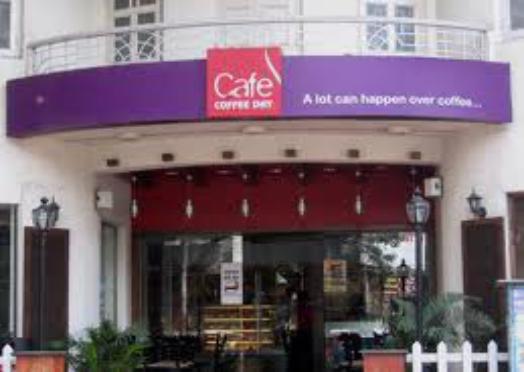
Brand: Cafe Coffee Day
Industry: Food